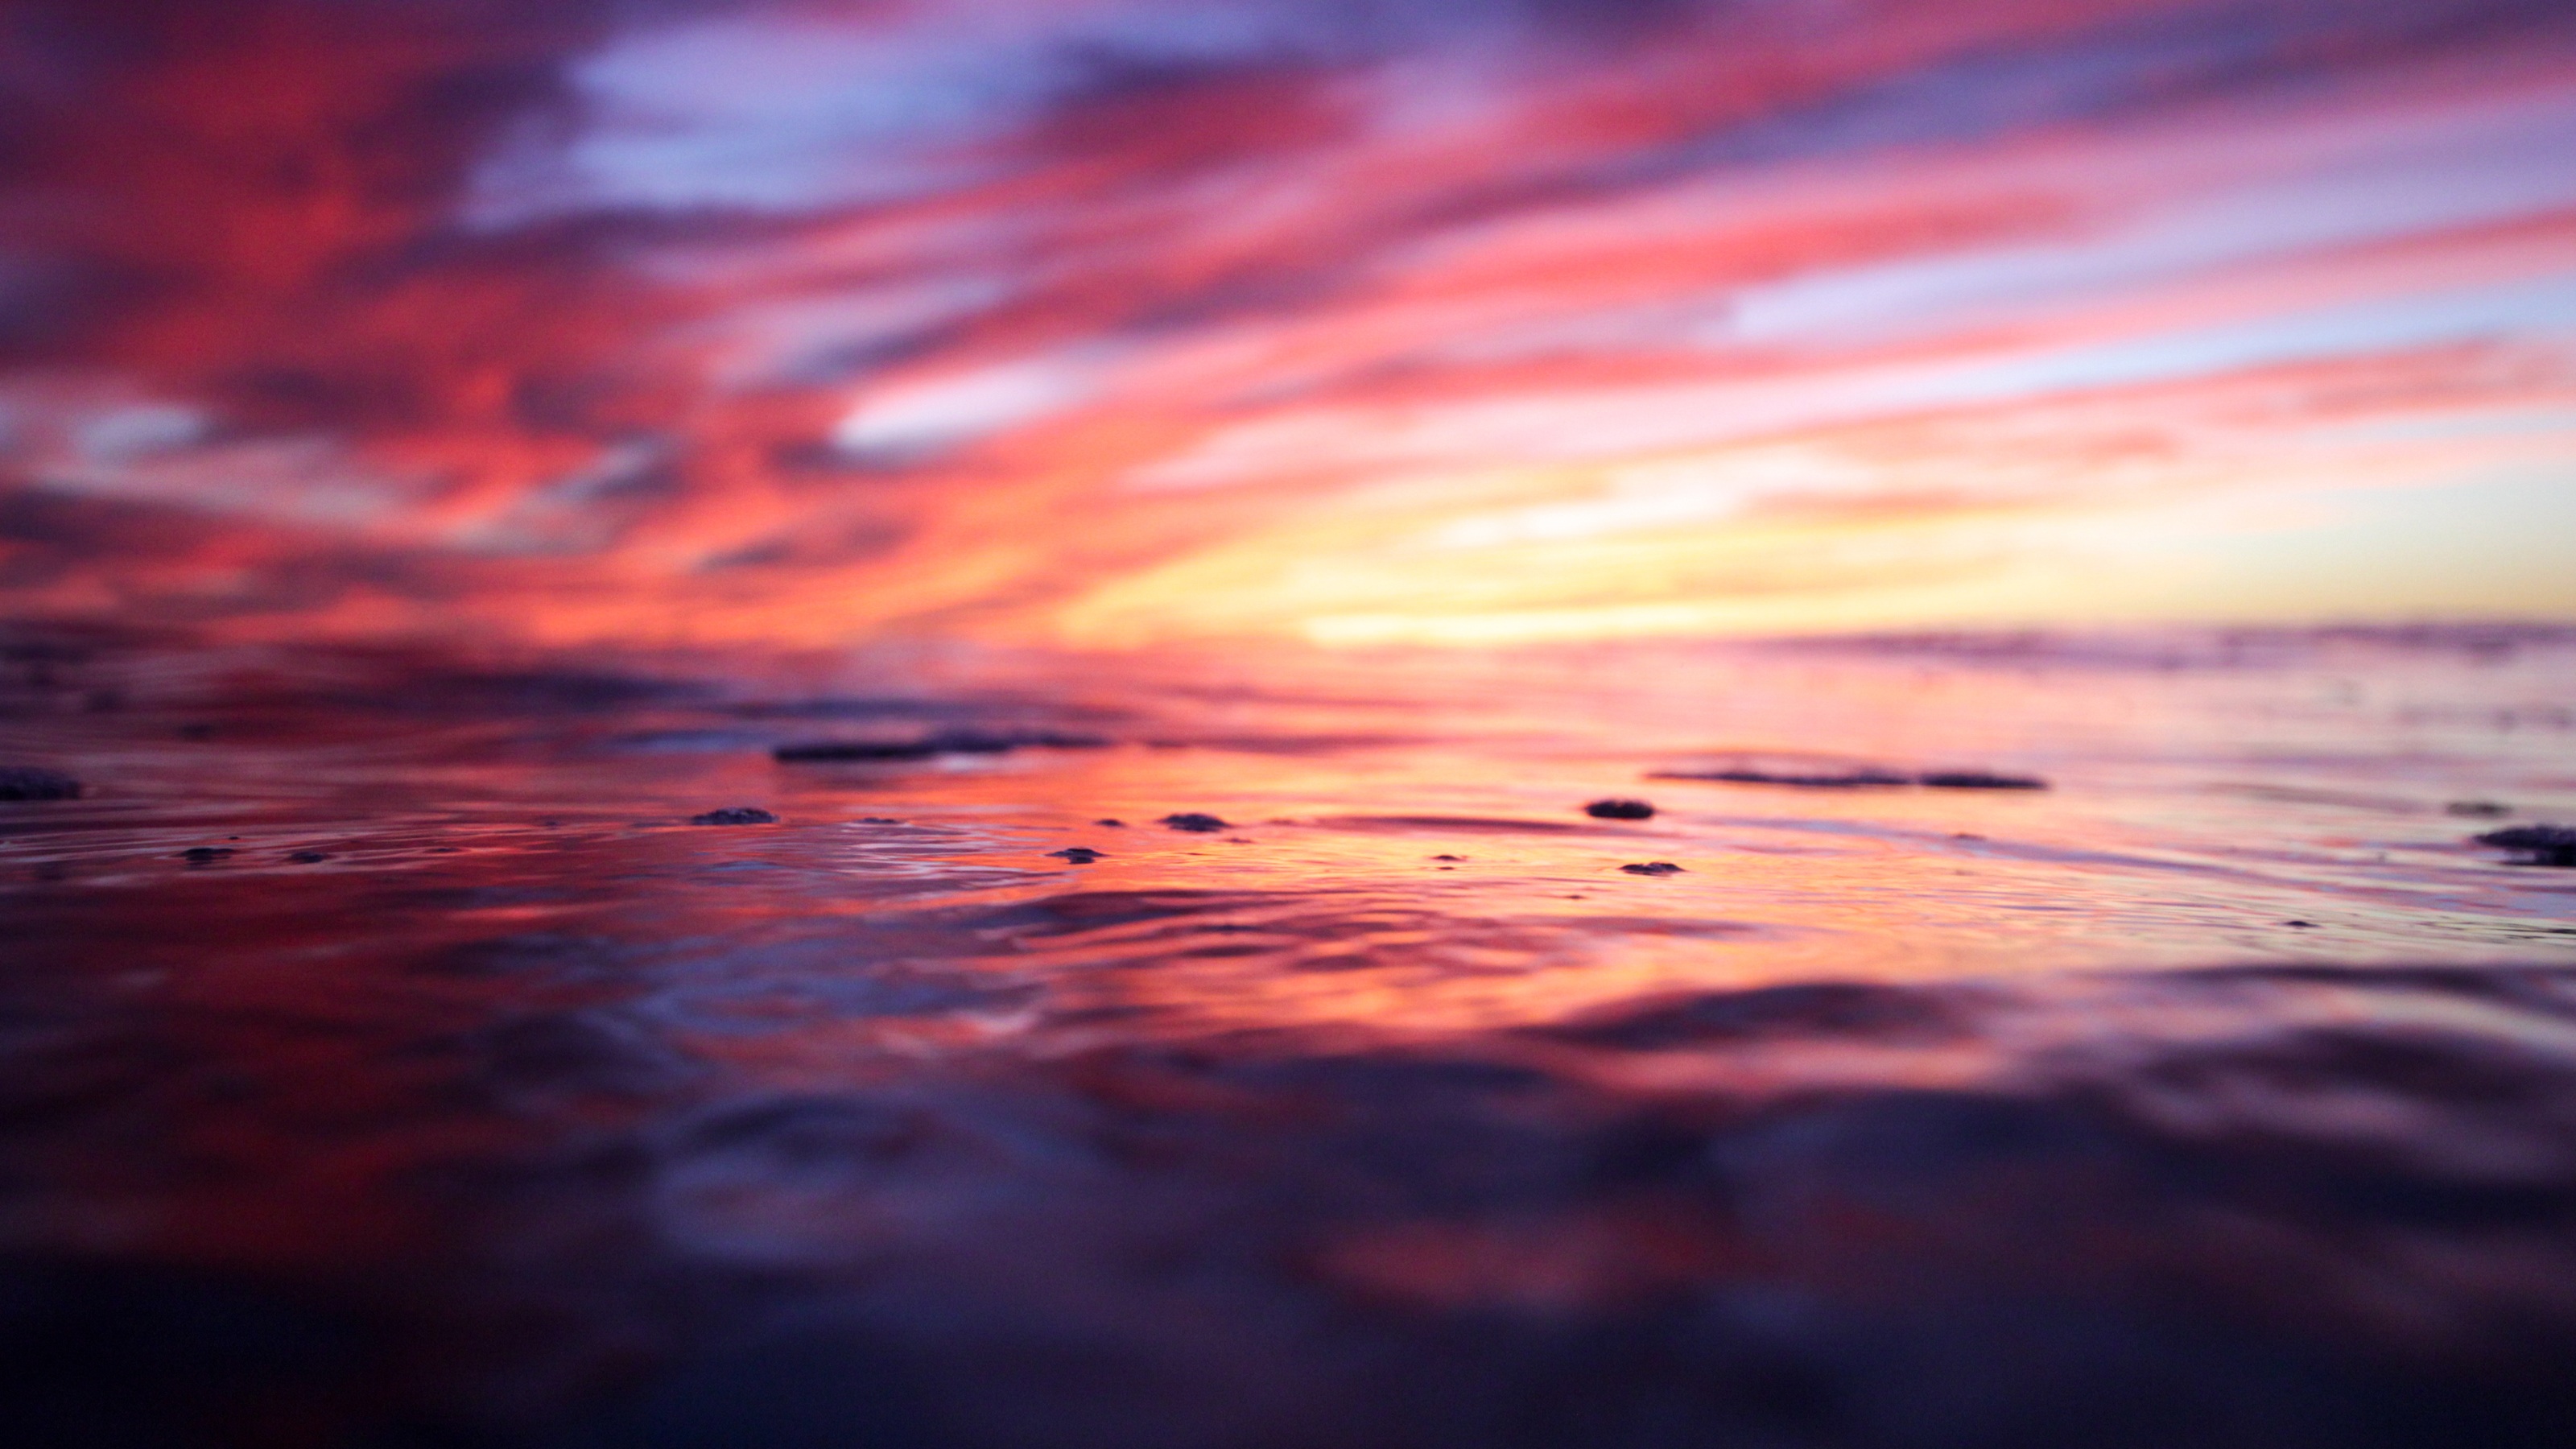
sea, ocean, horizon, cloud, sky, sunrise, sunset, sunlight, morning, wave, dawn, atmosphere, dusk, evening, reflection, afterglow, wind wave